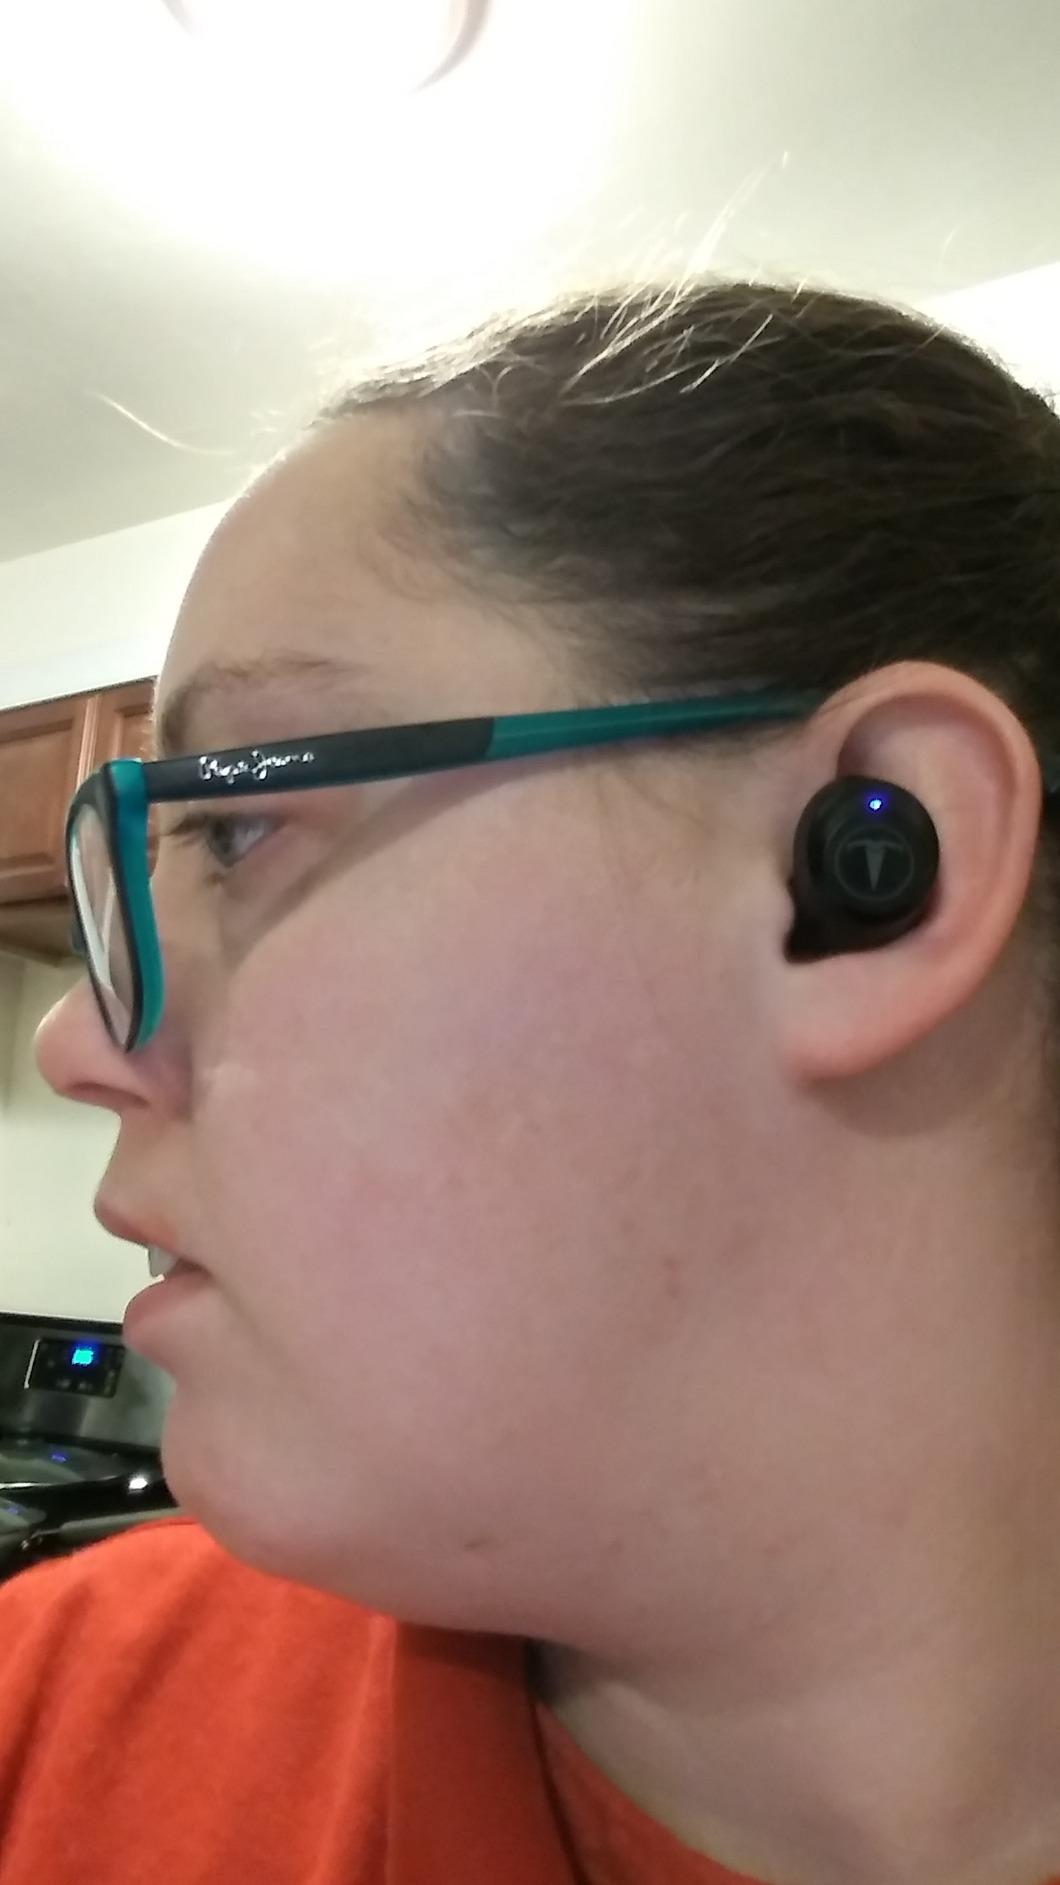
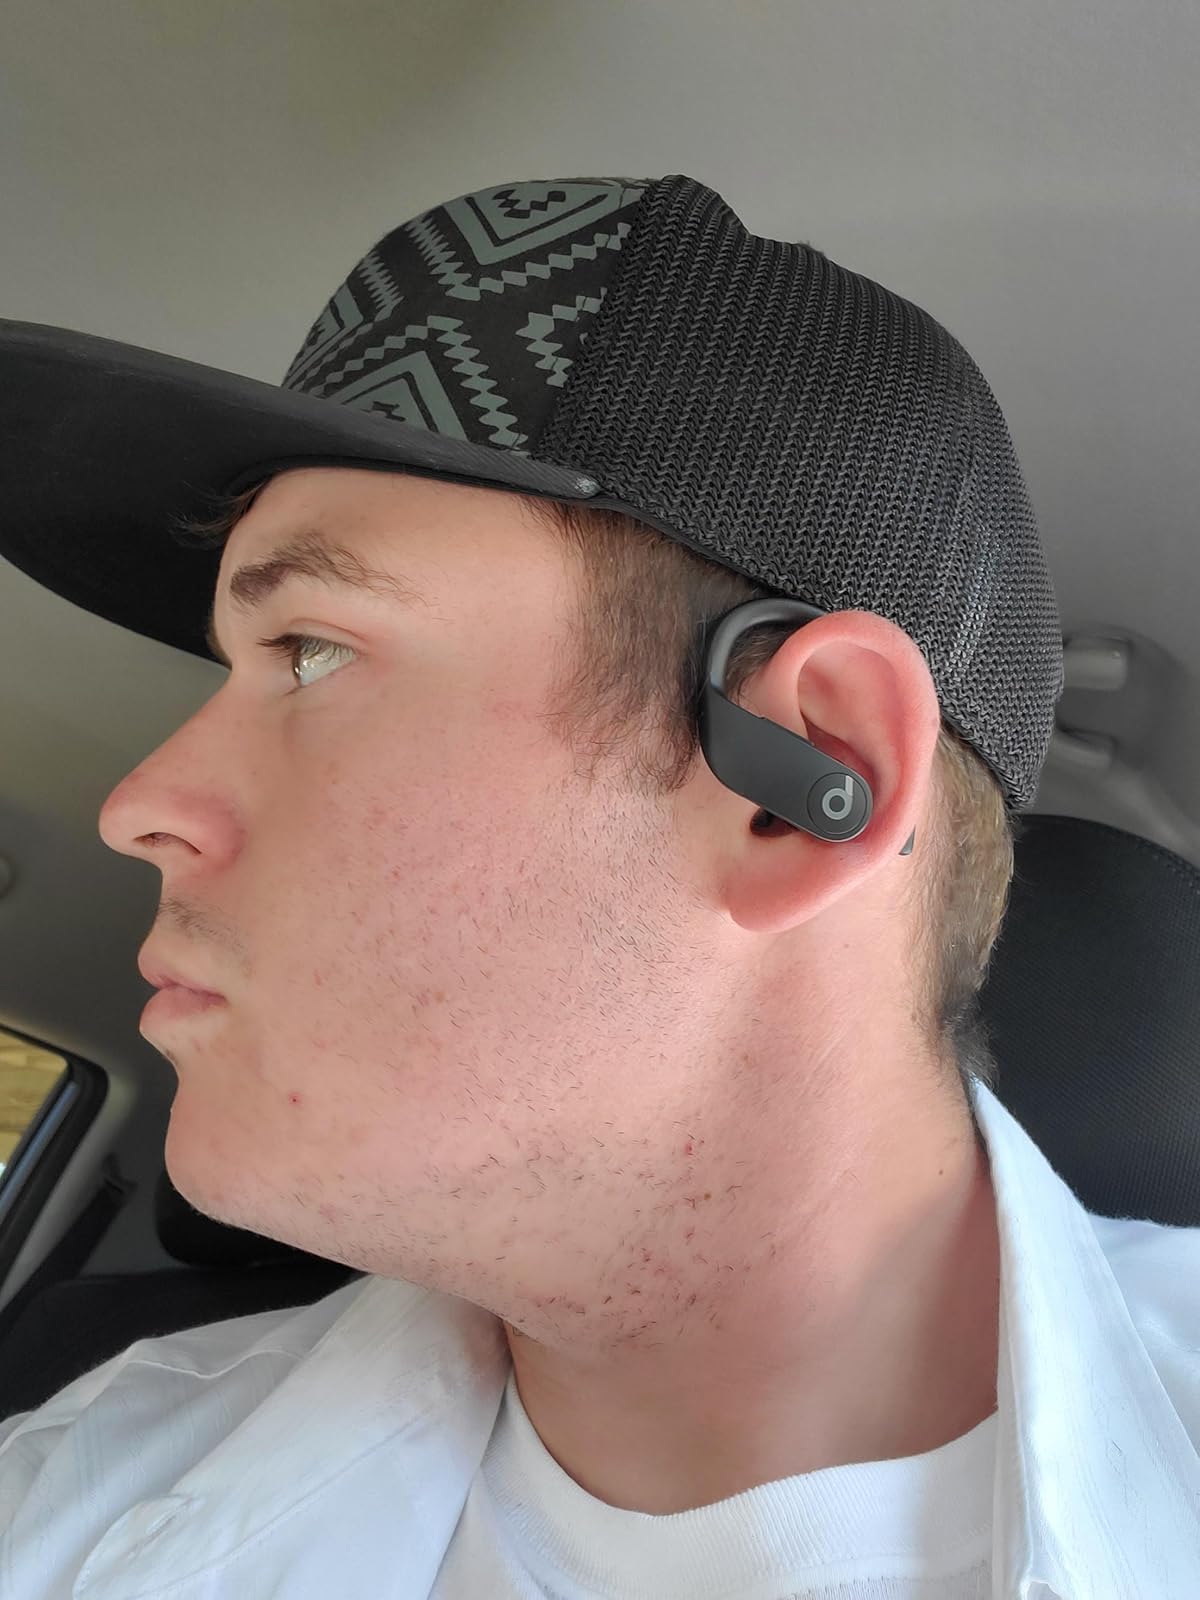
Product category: earbuds
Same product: no